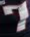
Number: 7